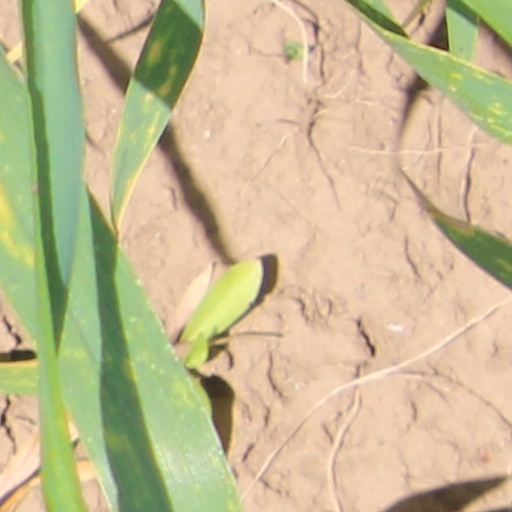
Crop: wheat